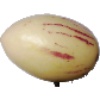
Label: Pepino 1